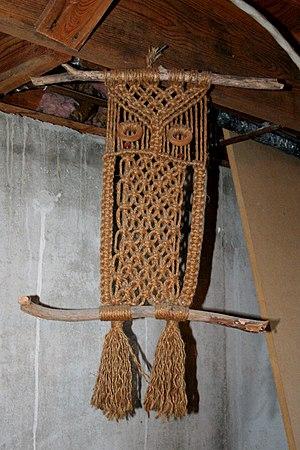
Le macramé est une forme de création de tissu basée sur une technique particulière de nœuds, qui peuvent être plats pour les bracelets ou colliers, ou en volume pour fabriquer des objets tels que porte-pots, rideaux ou sculptures.